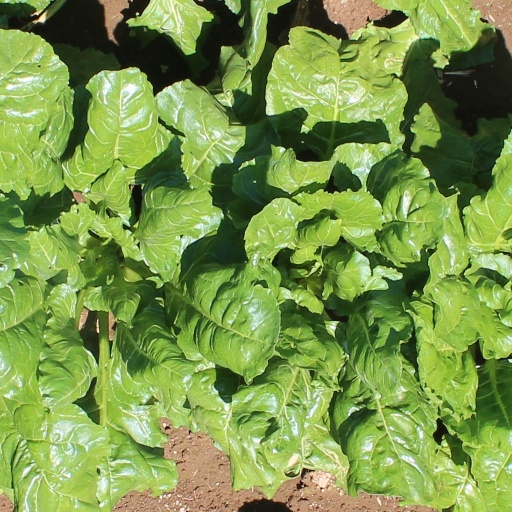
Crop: sugar beet